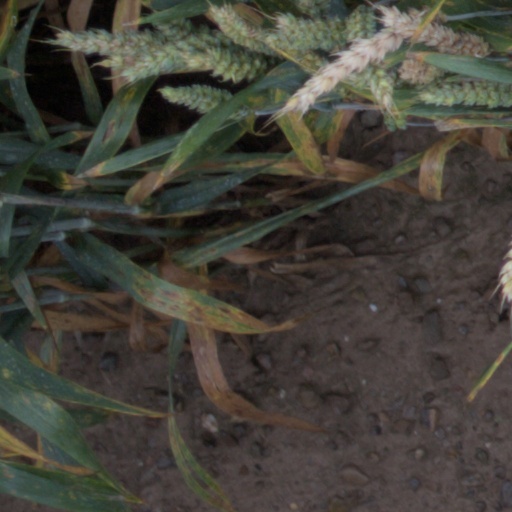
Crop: wheat